David Heathcoat-Amory

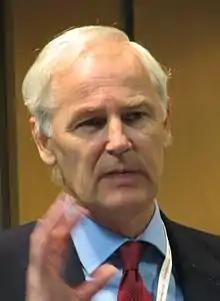

David Philip Heathcoat-Amory (born 21 March 1949) is a British politician, accountant, and farmer. He was the Conservative Member of Parliament for Wells from 1983 until he lost the seat in the 2010 general election. He became a member of the British Privy Council in 1996. Heathcoat-Amory was previously Chair of the European Research Group.